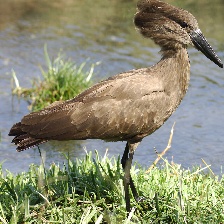
Species: HAMERKOP
Scientific name: SCOPUS UMBRETTA